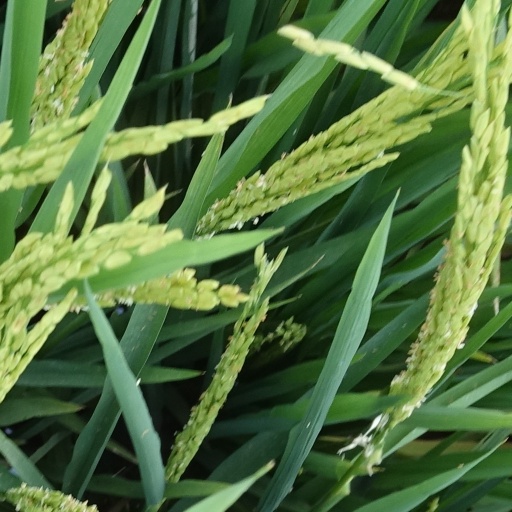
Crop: rice